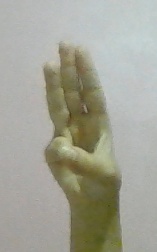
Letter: thaa